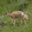
Label: deer